Erik Resell

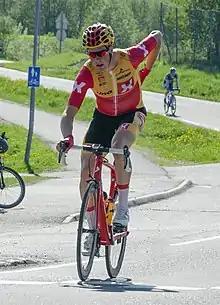

Erik Nordsæter Resell (born 28 September 1996) is a Norwegian racing cyclist, who currently rides for UCI ProTeam . He competed in the men's team time trial event at the 2017 UCI Road World Championships.